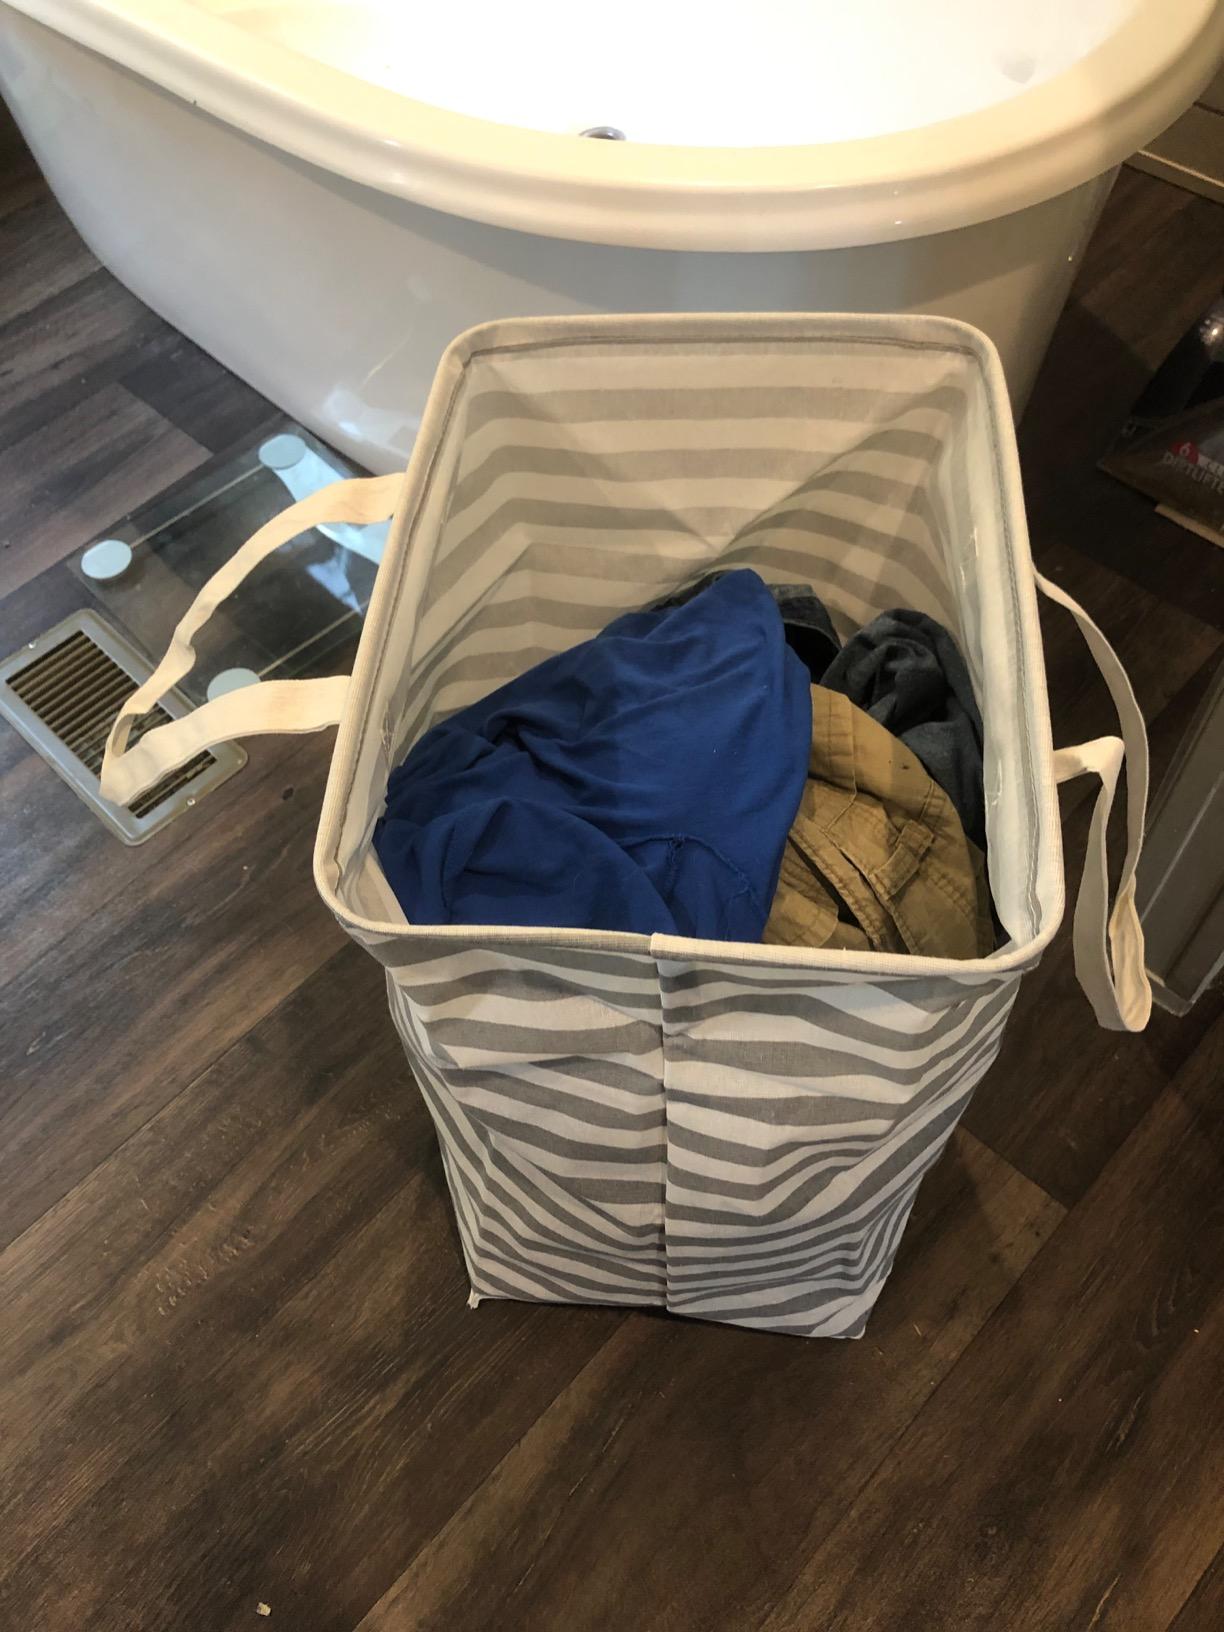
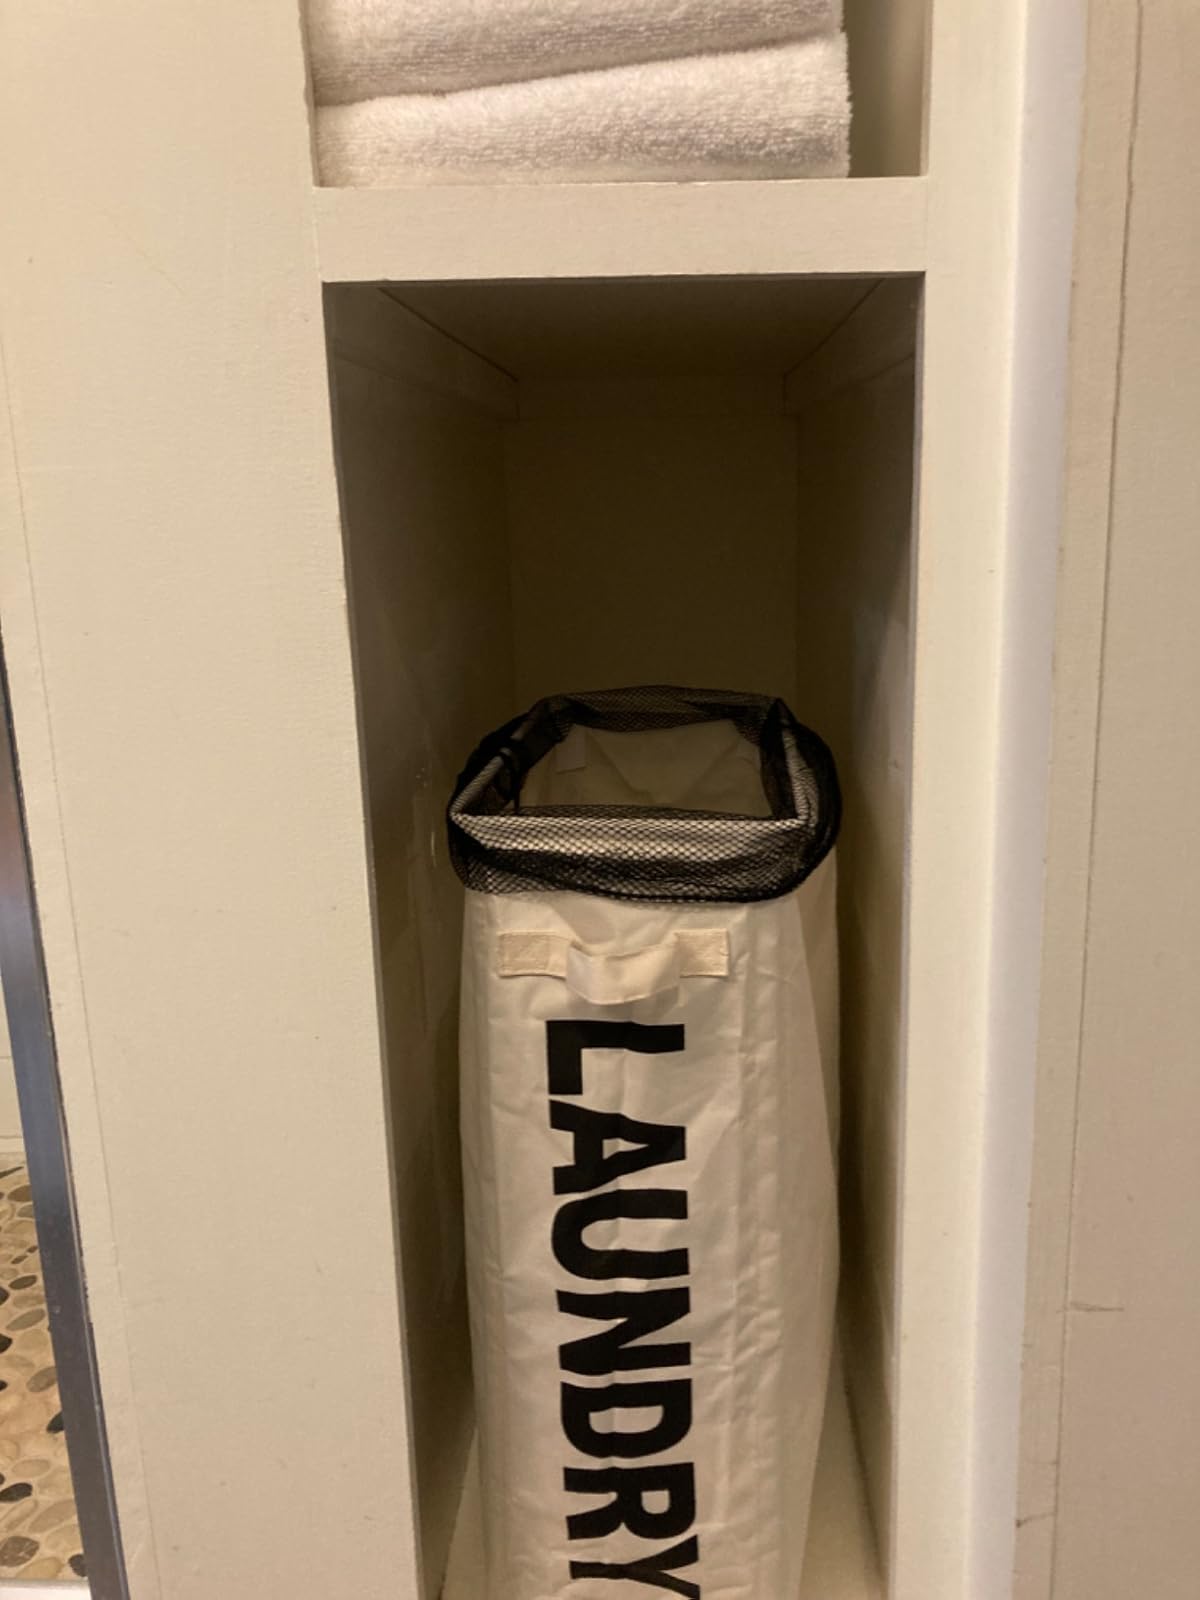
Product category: items_hamper
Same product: no